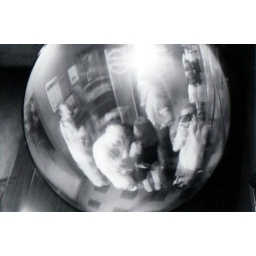
mirror by the door